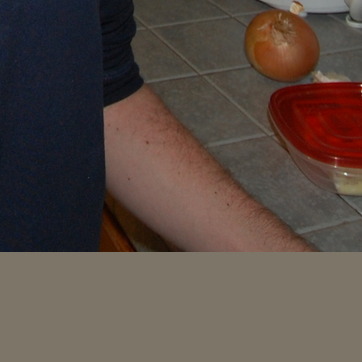
Material: skin